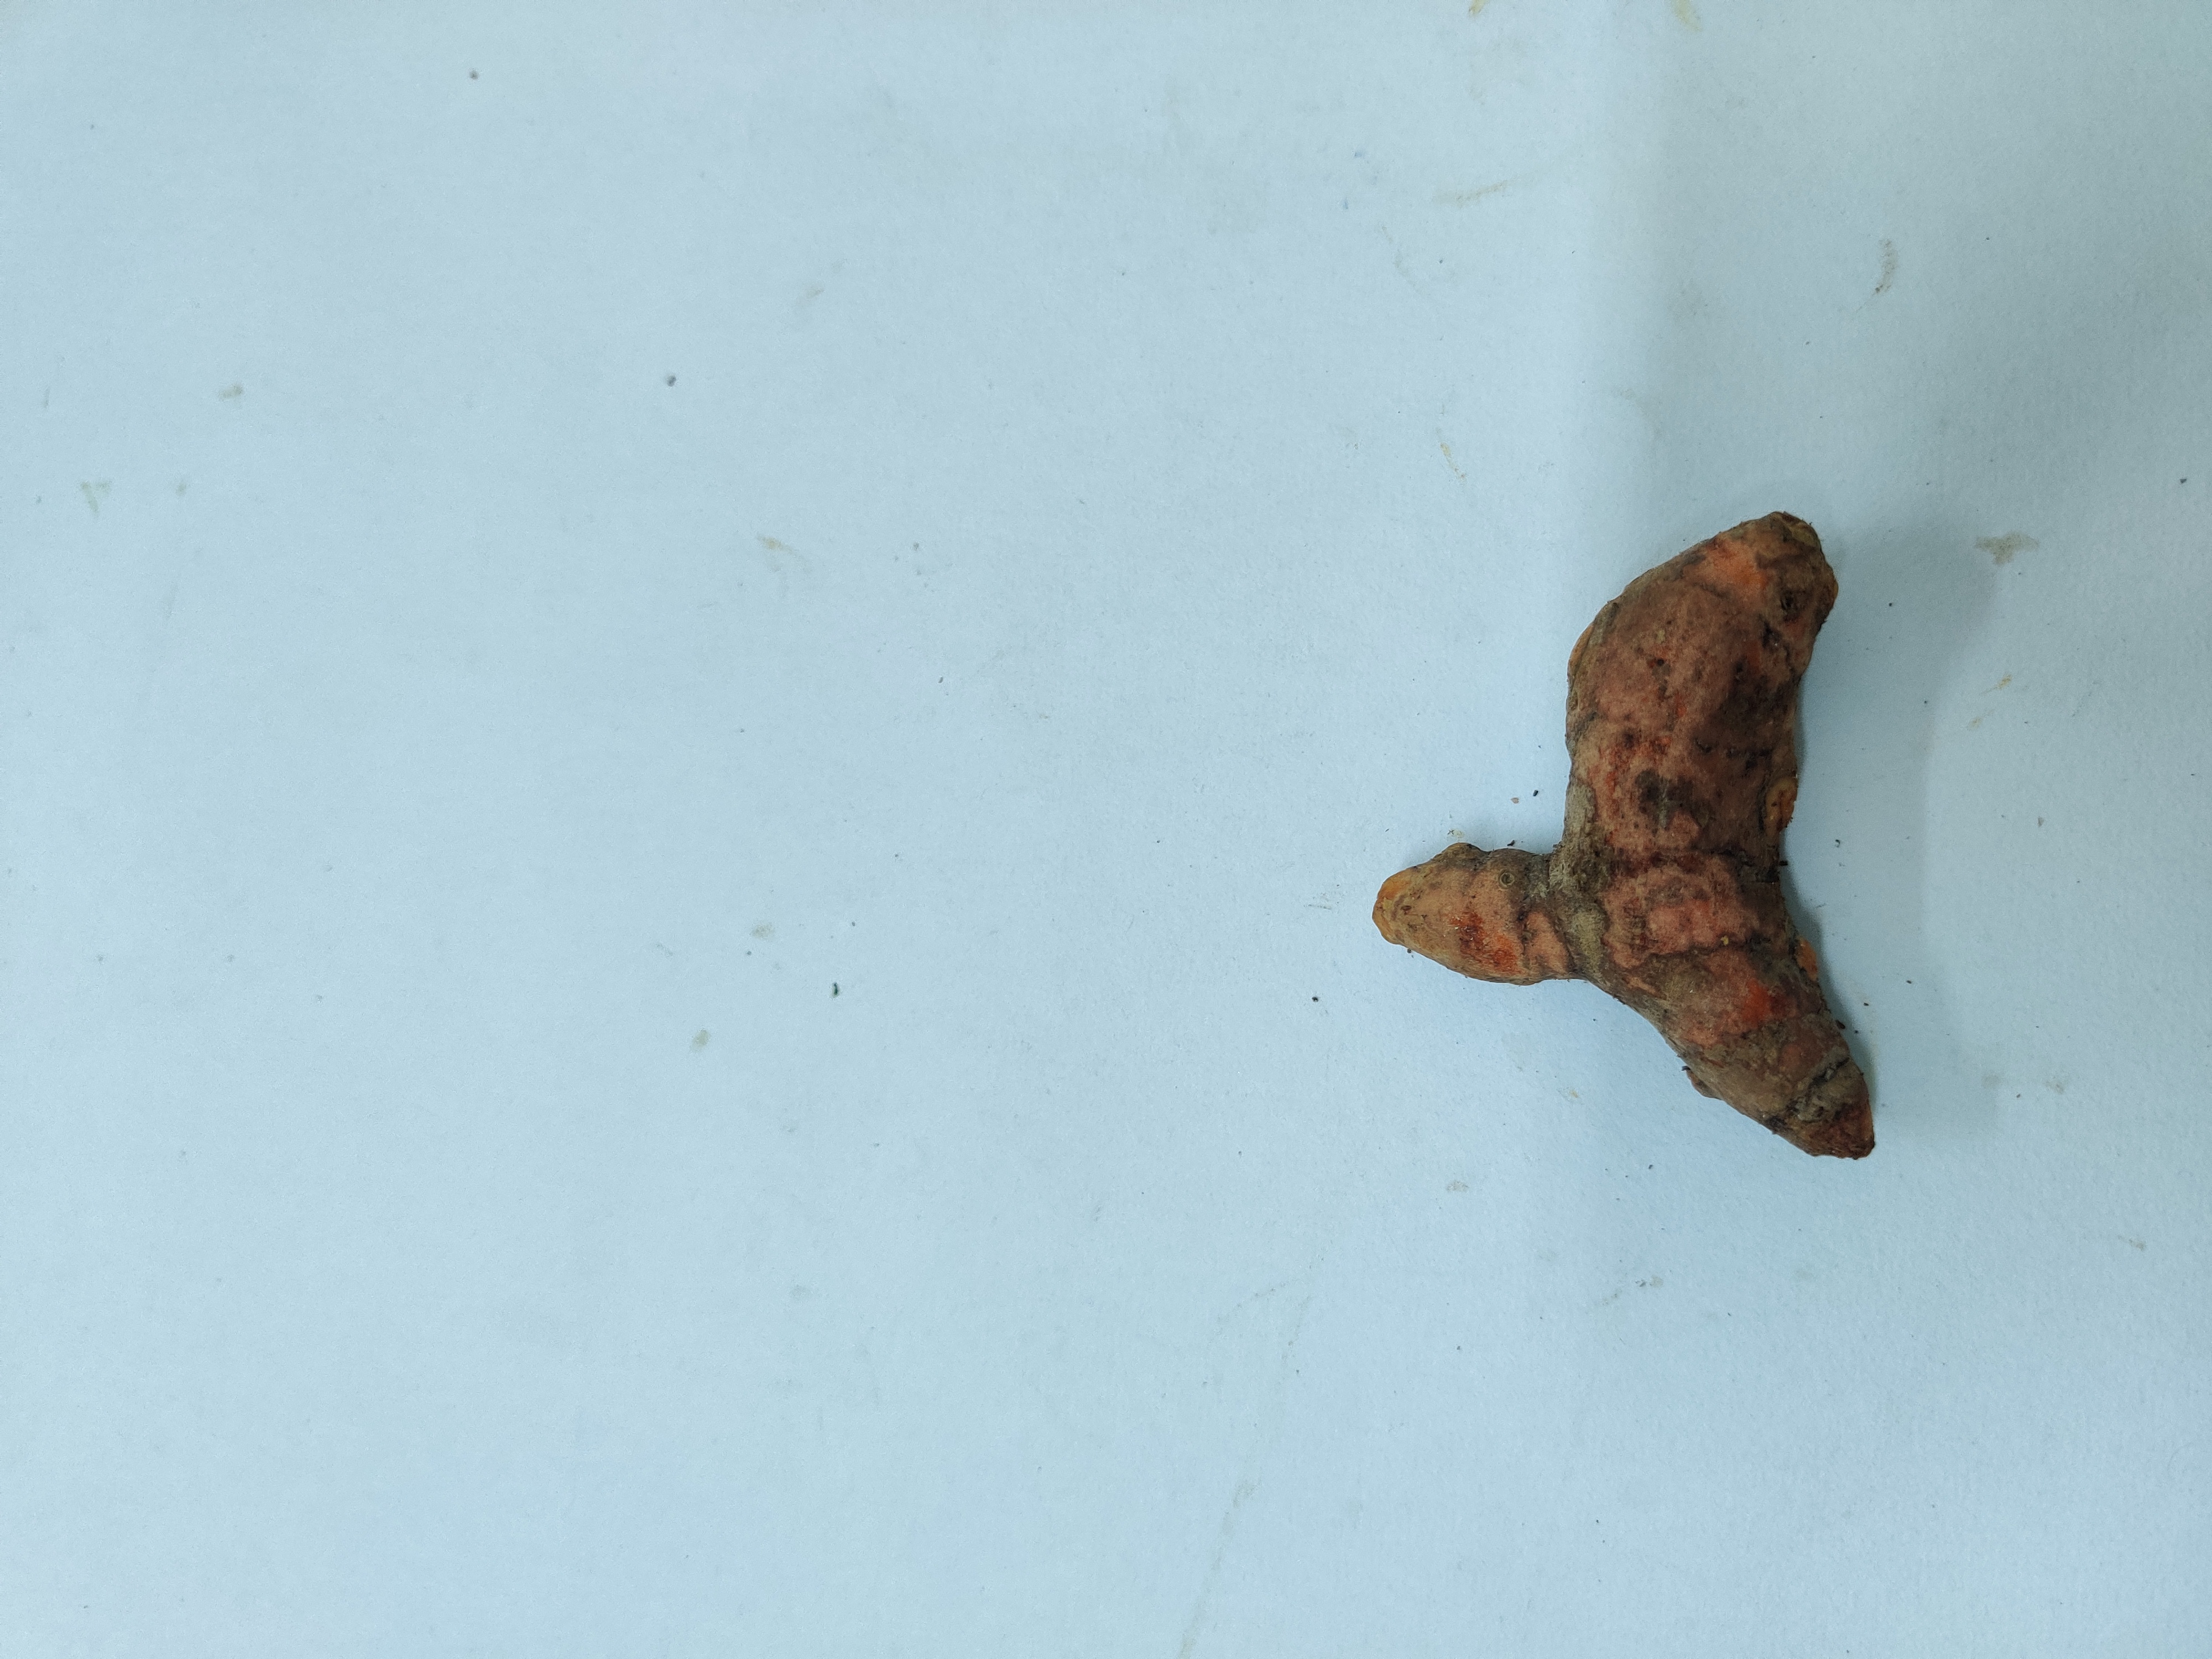
Crop: Turmeric
Condition: Damaged